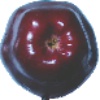
Label: red_delicious_apple